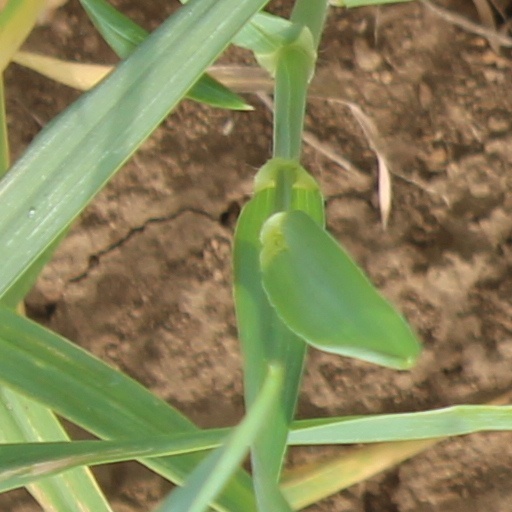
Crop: wheat